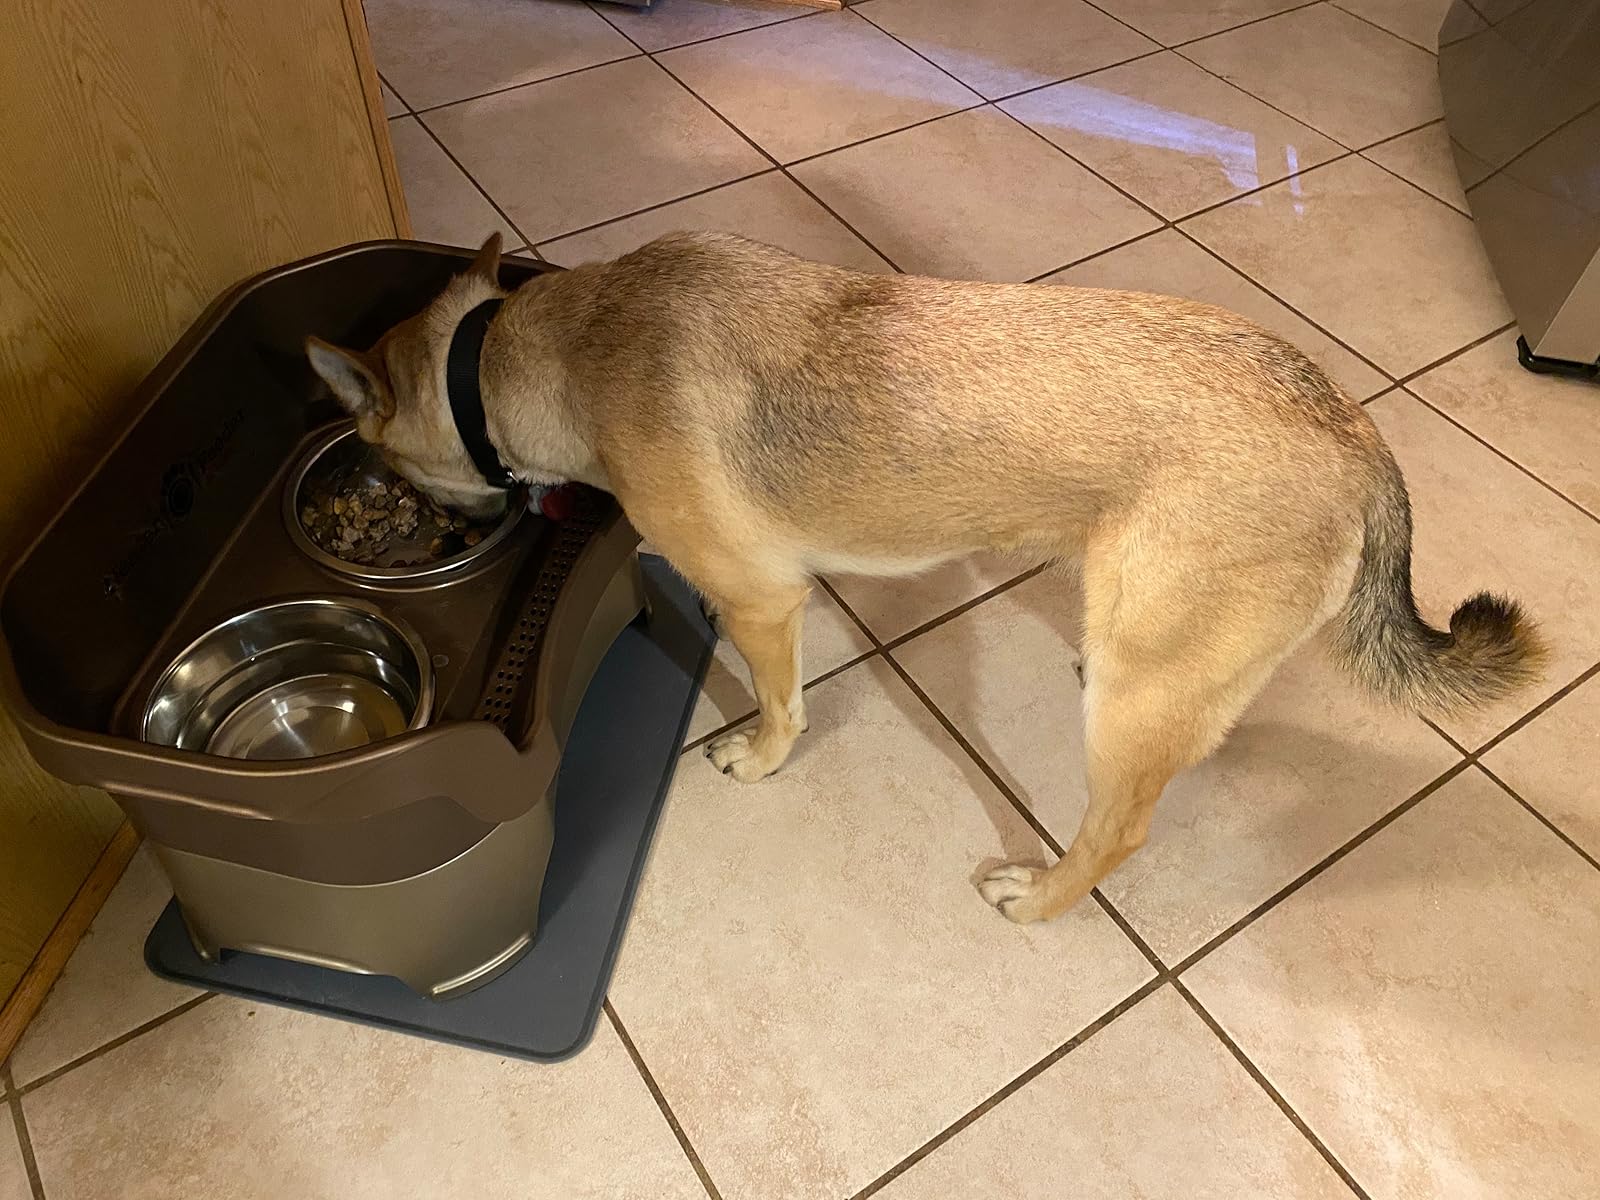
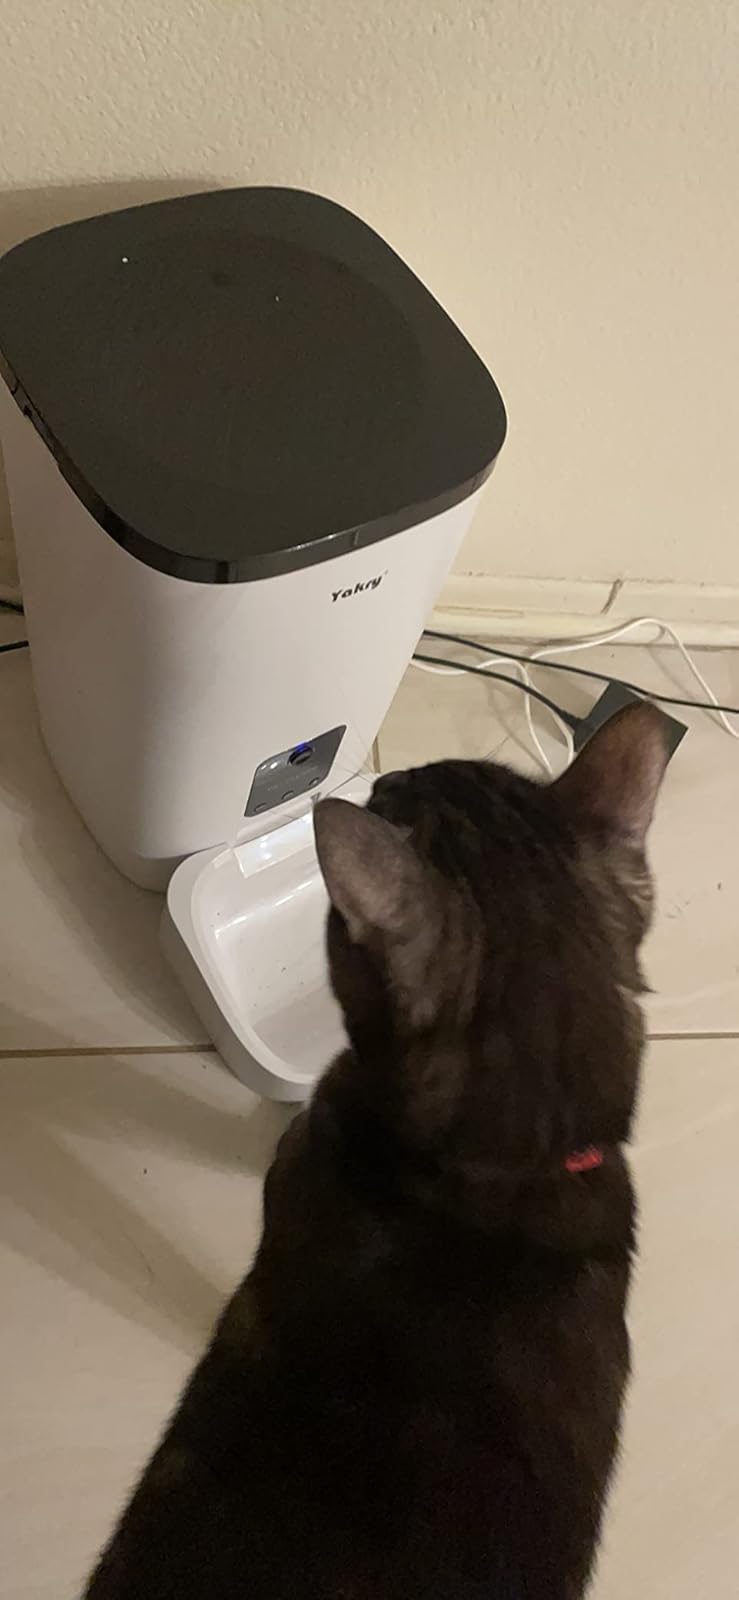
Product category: items_feeder
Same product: no